Palm Sunday Handcraft Market

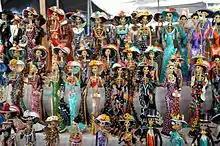
La Calavera Catrina figures from Capula at the market

The tianguis (open air market) runs during Holy Week, officially beginning on the day before Palm Sunday and runs until the day after Easter Sunday, with the most important day being Palm Sunday (Domingo de Ramos). This is a major vacation period in Mexico, and the event draws visitors from Mexico and abroad.